Total Request Live

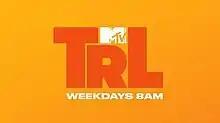
"Total Request AM" logo

"TRL" became "appointment after-school TV, its studio at 1515 Broadway a pop-culture fishbowl where rabid teens could catch a glimpse of their favorite stars." Debuting before social media platforms like Twitter, Instagram, and Facebook, the show is considered one "of the first truly interactive television shows, utilizing the synergy of the internet and television to countdown the top music videos of the day." Among the interactive features of "TRL" was the video shoutout, a 15-second video clip where fans could "appear, screen-within-screen, during the airing of a music video" screaming about their love for an artist or band. Because "TRL" was initially filmed in an age before social media, the show was seen as "the last pure view of...big celebrities. You were getting unadulterated ego." The show had a number of notably unscripted moments happen in studio, such as band members streaking or celebrities showing up unannounced. Taylor Hanson of Hanson, a frequent guest on "TRL", said "Before you could see what an artist had for breakfast from Twitter, "TRL" was the place you were going to hear about it."